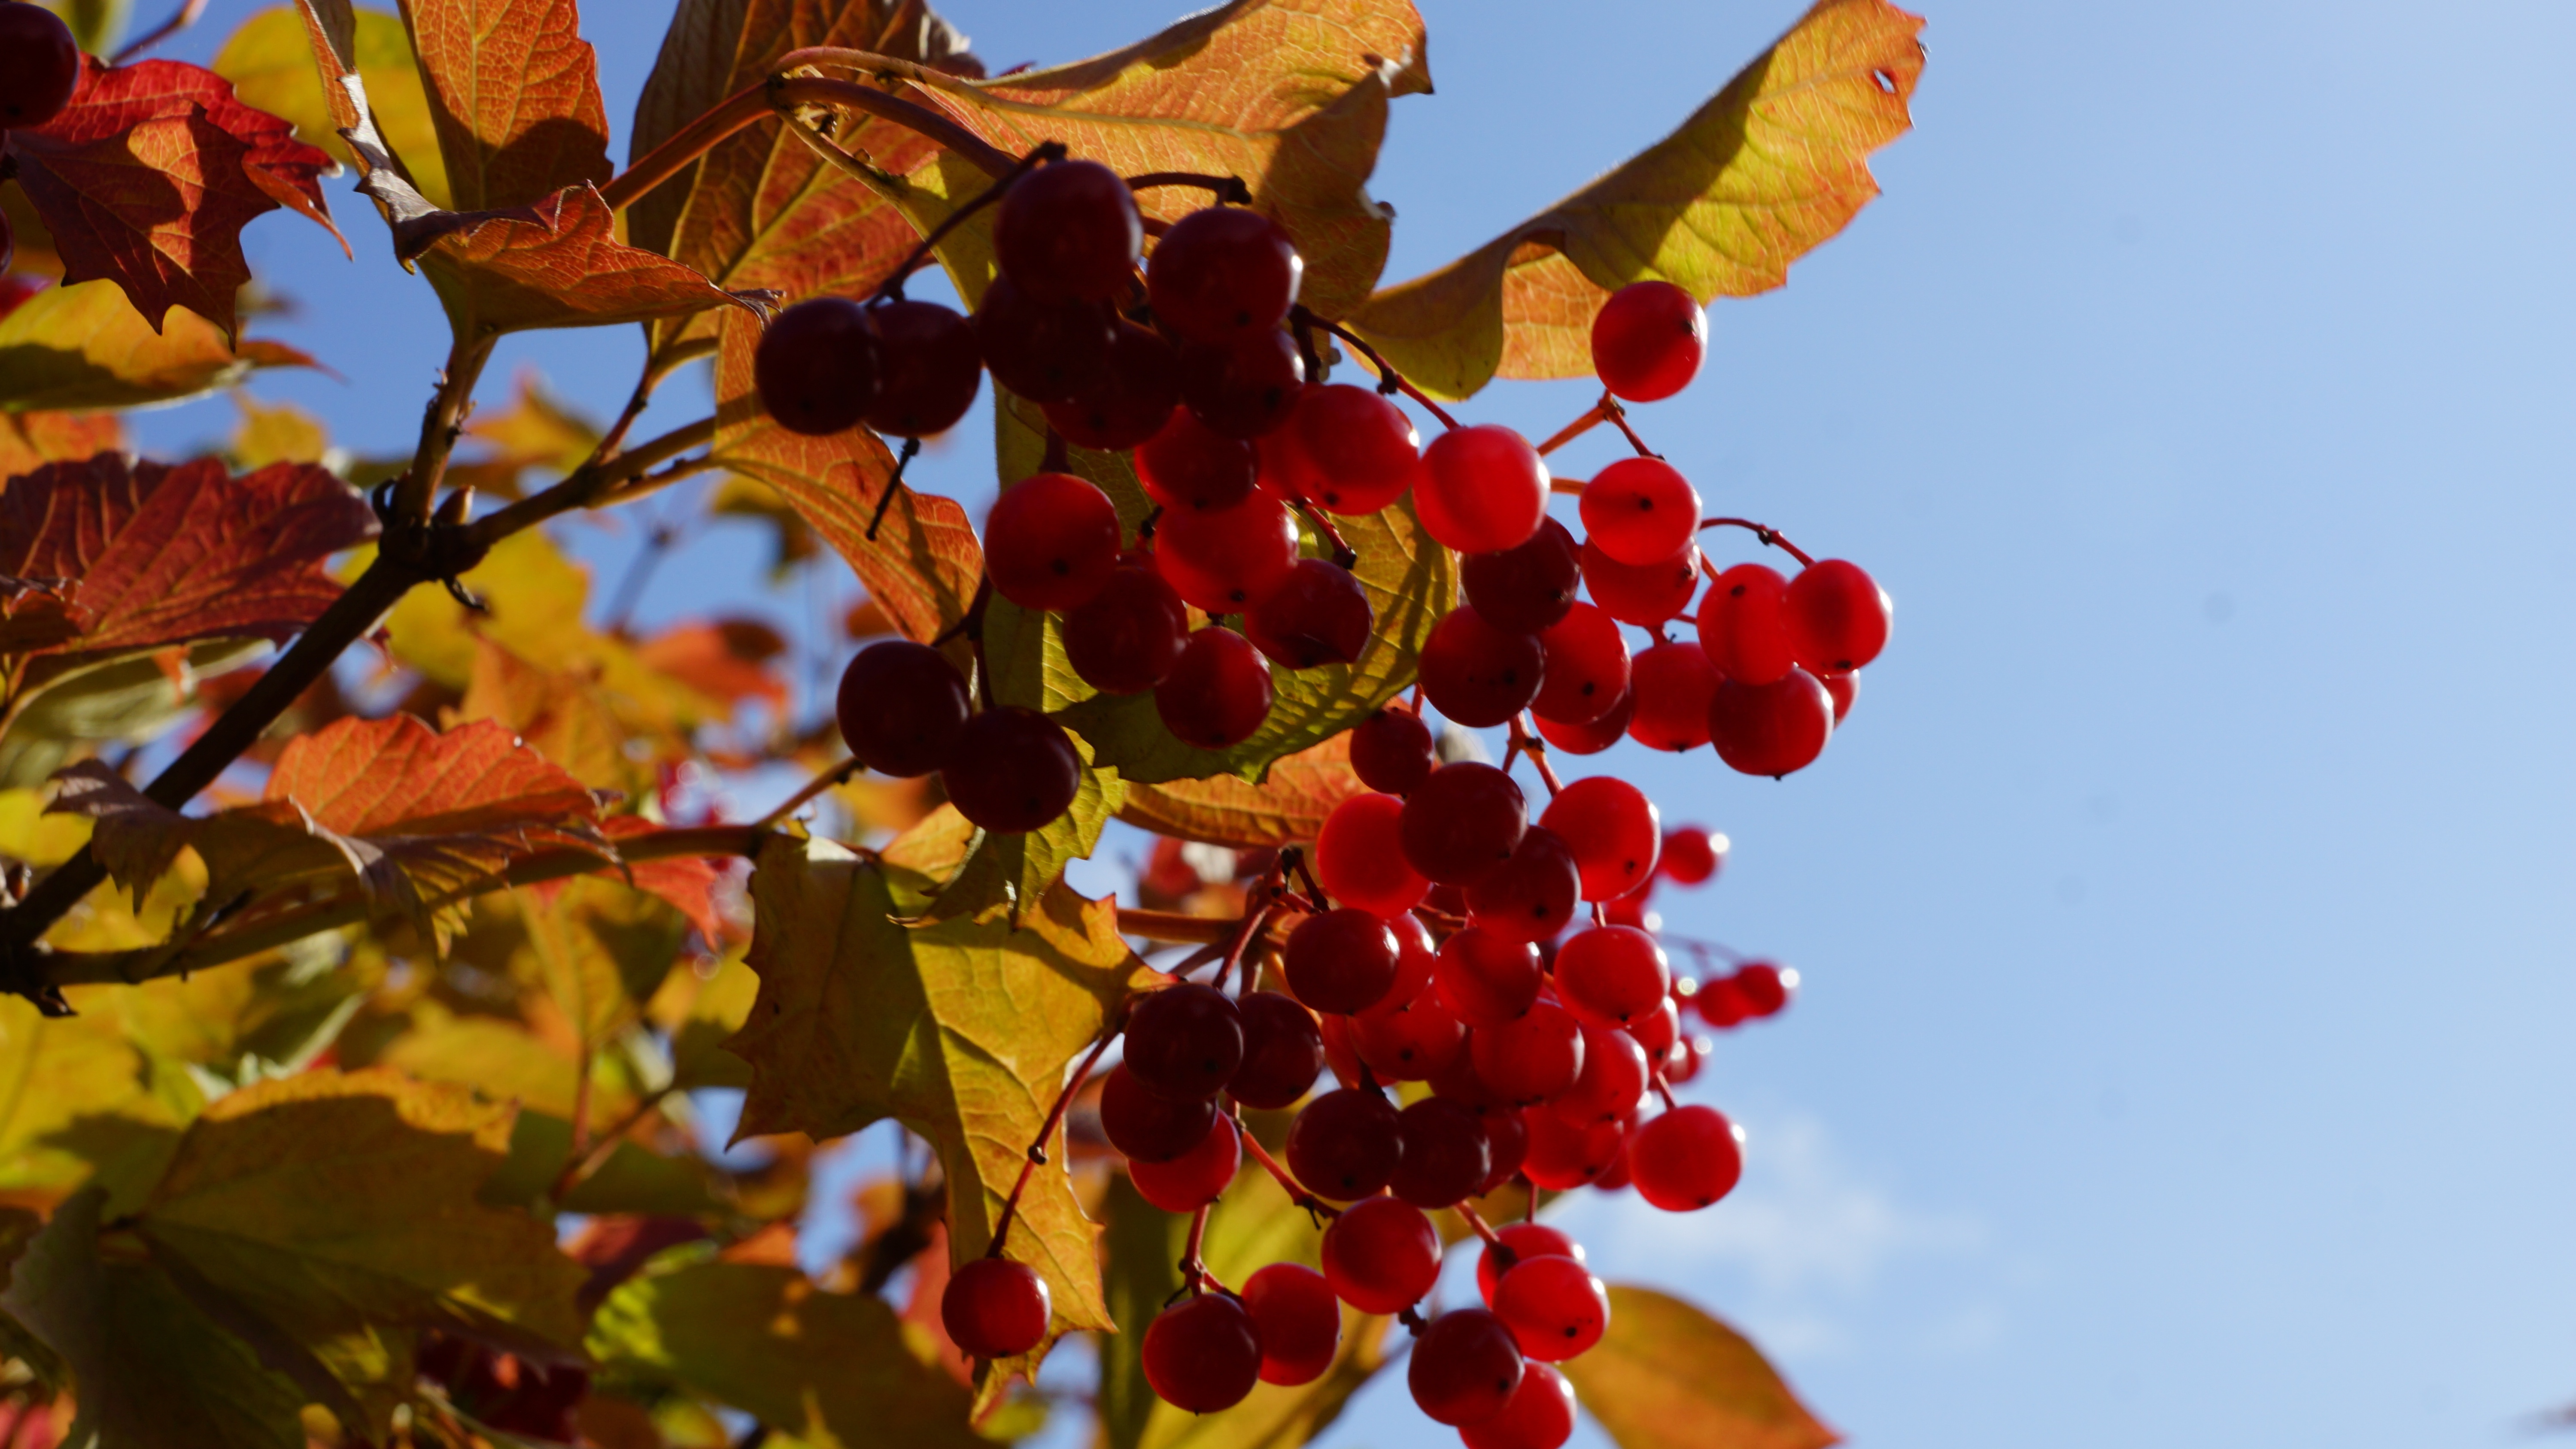
tree, branch, blossom, plant, fruit, sunlight, leaf, flower, food, red, produce, color, autumn, flora, season, shrub, rowan, flowering plant, woody plant, land plant